Lisa Paus

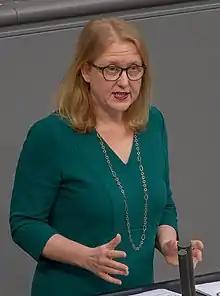
Paus in 2019

Paus has been a Member of the German Bundestag since the 2009 federal elections. She has stood in Berlin-Charlottenburg-Wilmersdorf in 2013, 2017 and 2021. She is a member of the Finance Committee and within the committee she is the Green's spokesperson. In her first term between 2009 and 2013, she also served on the Committee on the Affairs of the European Union.